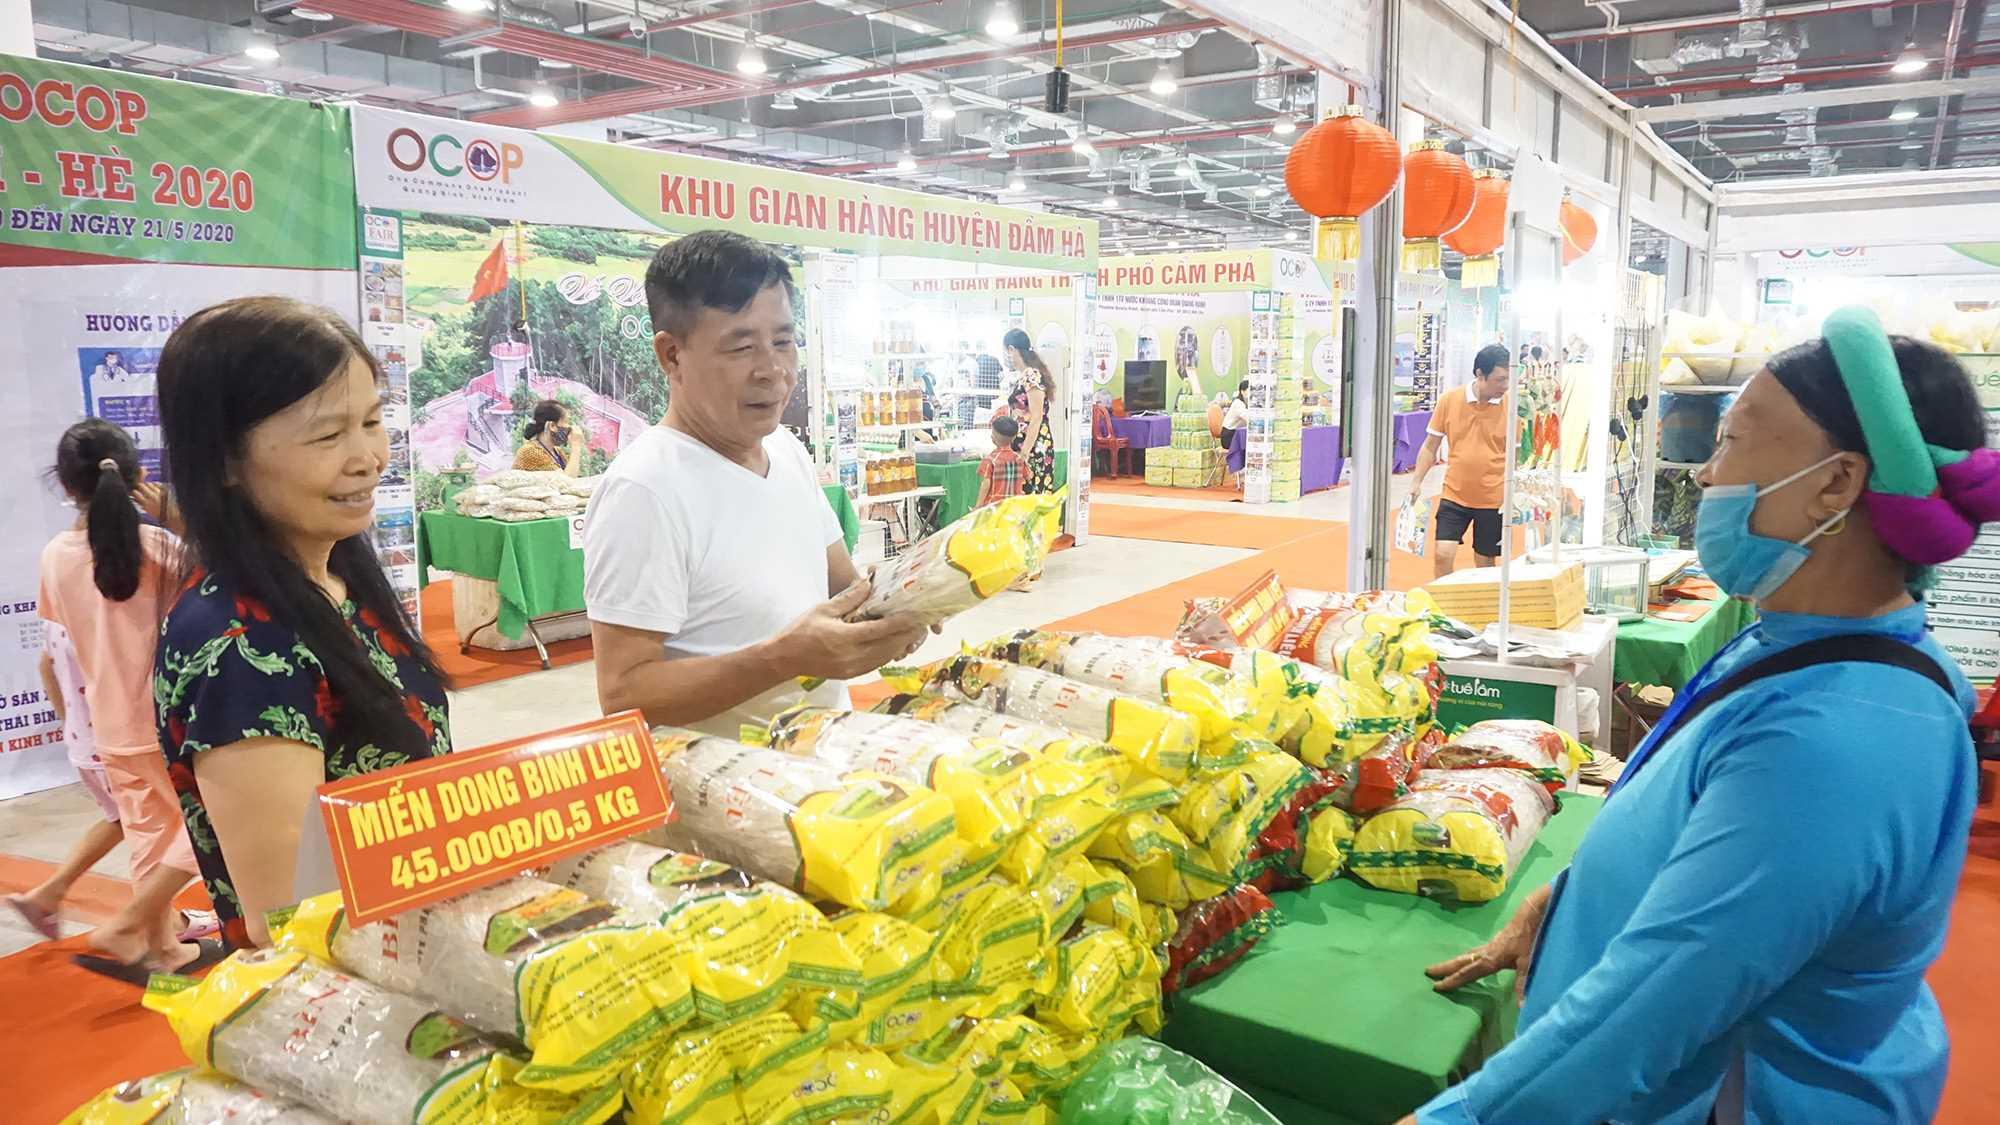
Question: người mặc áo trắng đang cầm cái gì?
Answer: người mặc áo trắng đang cầm gói miến dong bình liêu